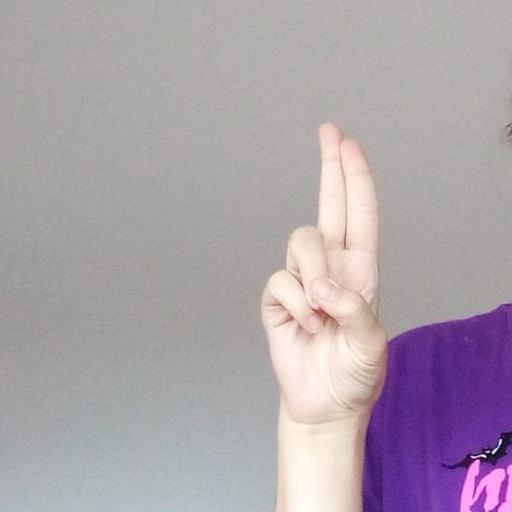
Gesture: two_up